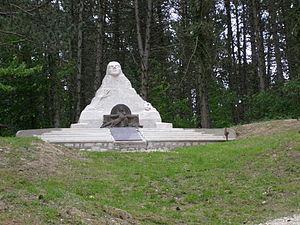
Le monument au 106ᵉ régiment d'infanterie est un monument commémoratif de la Première Guerre mondiale, situé sur le territoire de la commune des Éparges, dans le département de la Meuse.
Les Éparges est une commune française située dans le département de la Meuse, en région Grand Est. Elle est située à 18 km au sud-est de Verdun.
Le 106ᵉ régiment d'infanterie, dénommé Régiment de Fer, est un régiment d'infanterie de l'Armée de terre française créé sous la Révolution à partir du régiment du Cap, un régiment français d'Ancien Régime créé pour servir dans les colonies françaises.
La liste des mémoriaux de la Première Guerre mondiale en France répertorie les monuments et mémoriaux ainsi que les stèles qui honorent la mémoire des morts aux combats, des victimes de bombardements ou d’exactions de l'ennemi ainsi que celle de personnels de santé, de chefs militaires ou politiques pendant la Grande Guerre. Cette liste de prend pas en compte les monuments aux morts communaux.
Le 132ᵉ régiment d'infanterie est un régiment d'infanterie de l'Armée de terre française créé sous la Révolution à partir de la 132ᵉ demi-brigade de première formation.